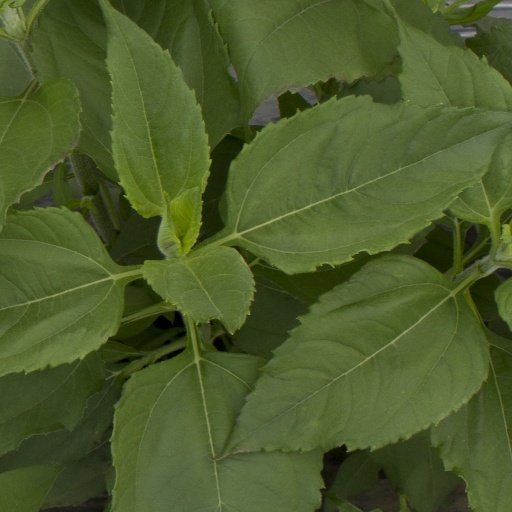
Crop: Jerusalem artichoke